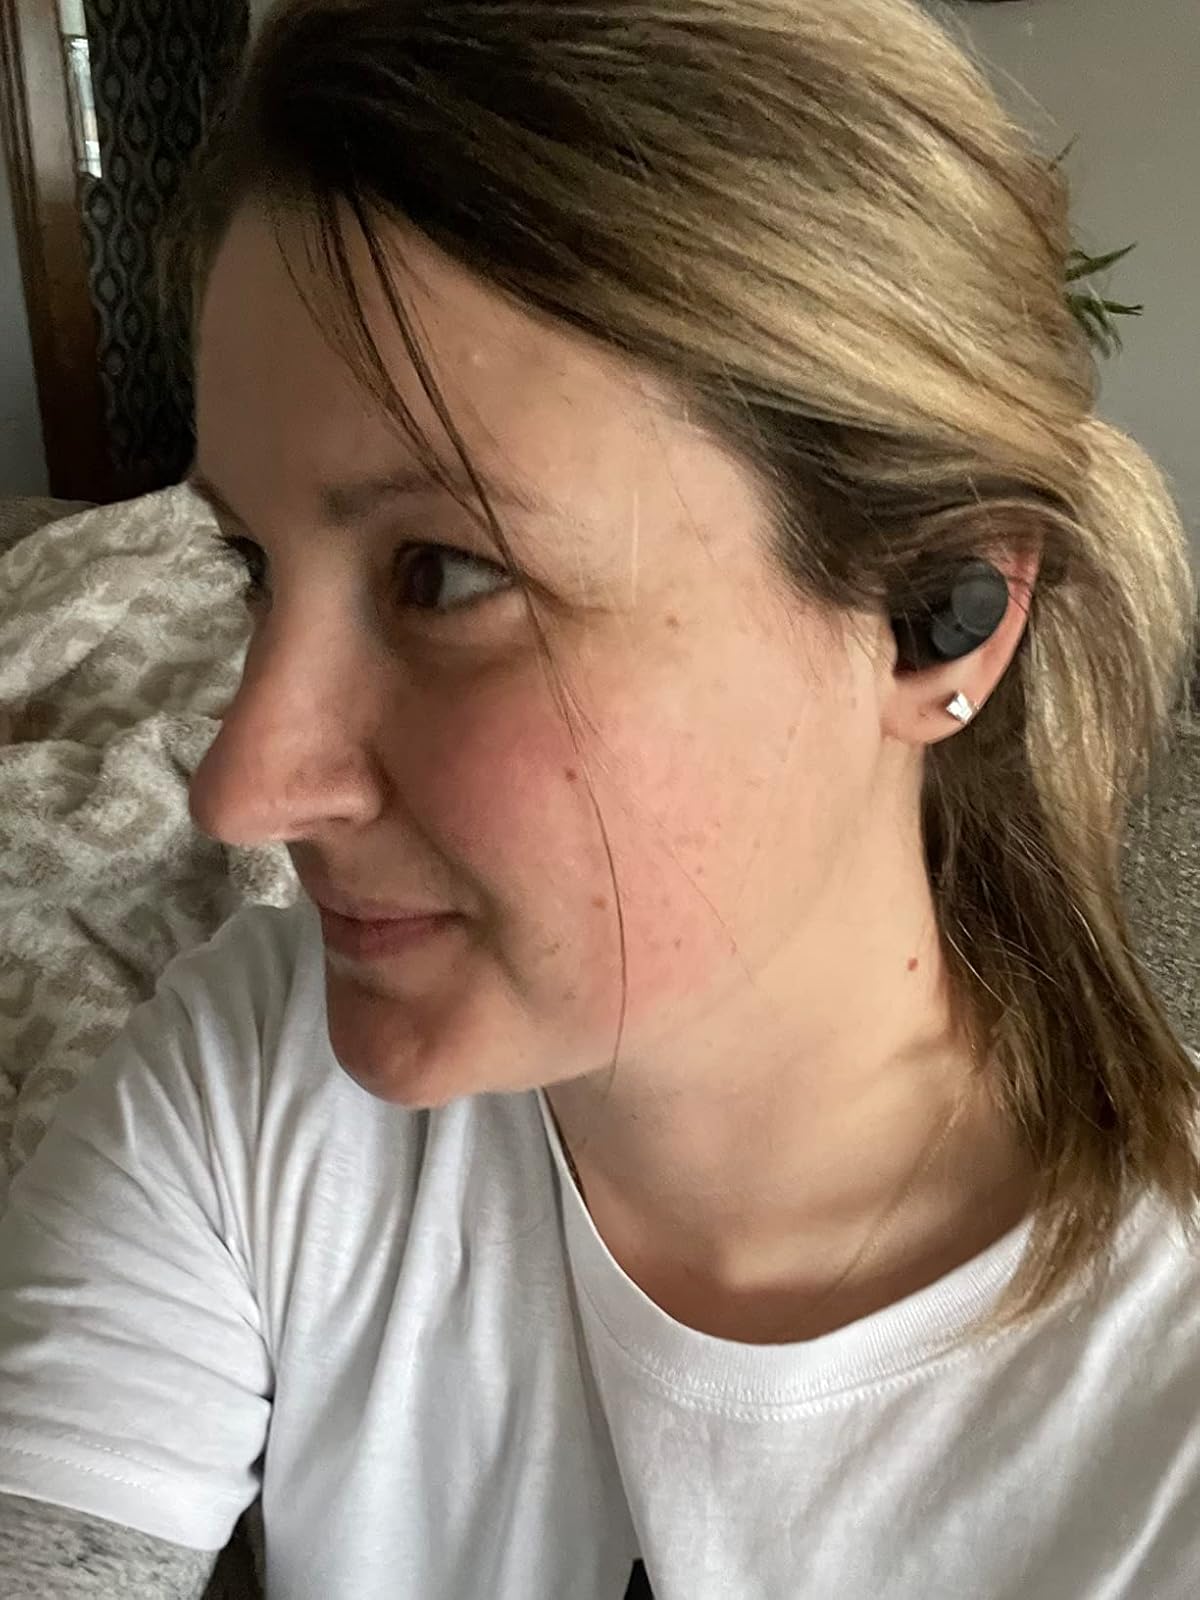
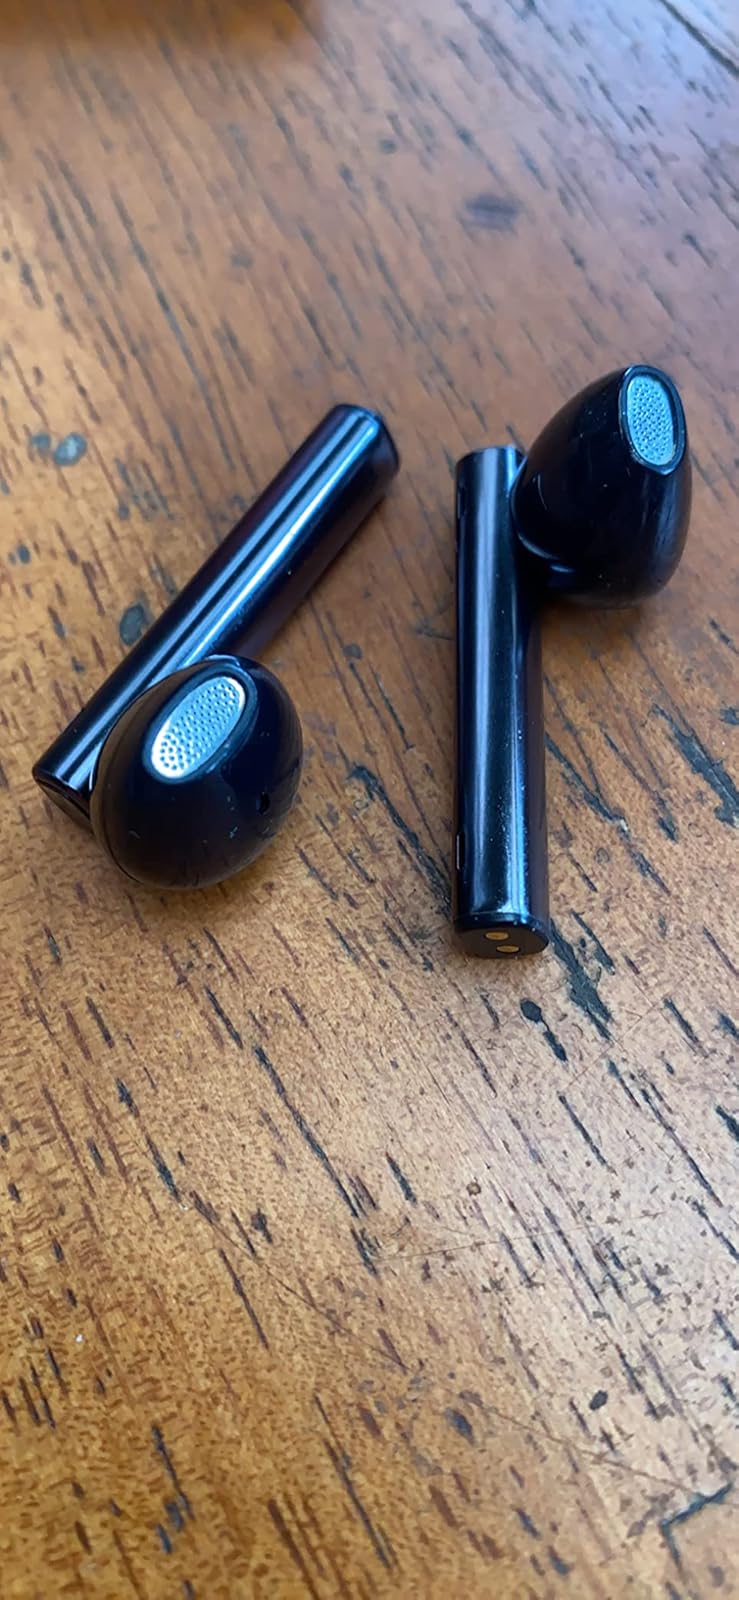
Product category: earbuds
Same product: no